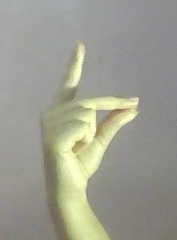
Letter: ta